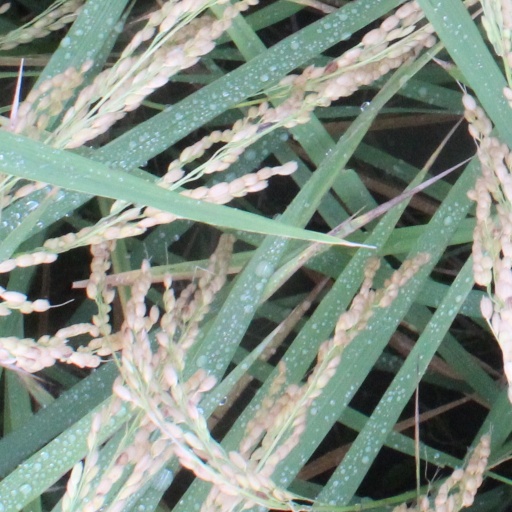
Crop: rice